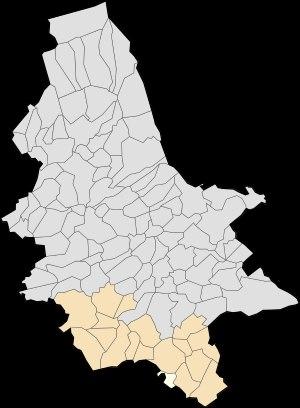
Beaumetz-lès-Aire est une commune française située dans le département du Pas-de-Calais en région Hauts-de-France.